Plaza Miranda

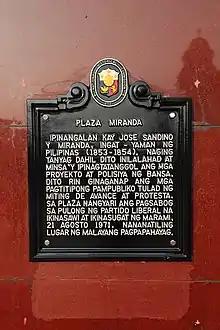
National Historical Commission of the Philippines' historical marker commemorating Plaza Miranda, unveiled on the 50th anniversary of the Plaza Miranda bombing

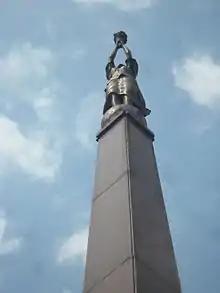
The top of the Obelisk in Plaza Miranda

Plaza Miranda has an area of , bounded by the Quiapo Church to the north, Quezon Boulevard to the east, Hidalgo Street to the south and Evangelista Street to the west. The plaza proper, which has a design capacity of 16,074 persons, is paved with granite tiles and is surrounded by Neo-Gothic architectural details which are inspired by the Quiapo Church's architecture, particularly on the western side, which contains two grand entrance arches bearing the coat of arms of Manila. The two grand arches are separated by several smaller arches, which form a covered colonnade, incorporating into their design the sea lion found in the coat of arms. A larger, more elaborate grand arch was also constructed on the plaza's south side, at the intersection of R. Hidalgo and Villalobos Streets.